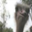
Label: bird